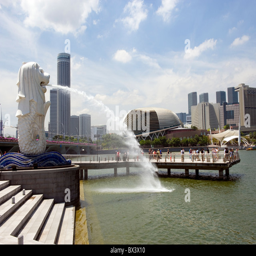
fictional character , mascot and the building - theatres